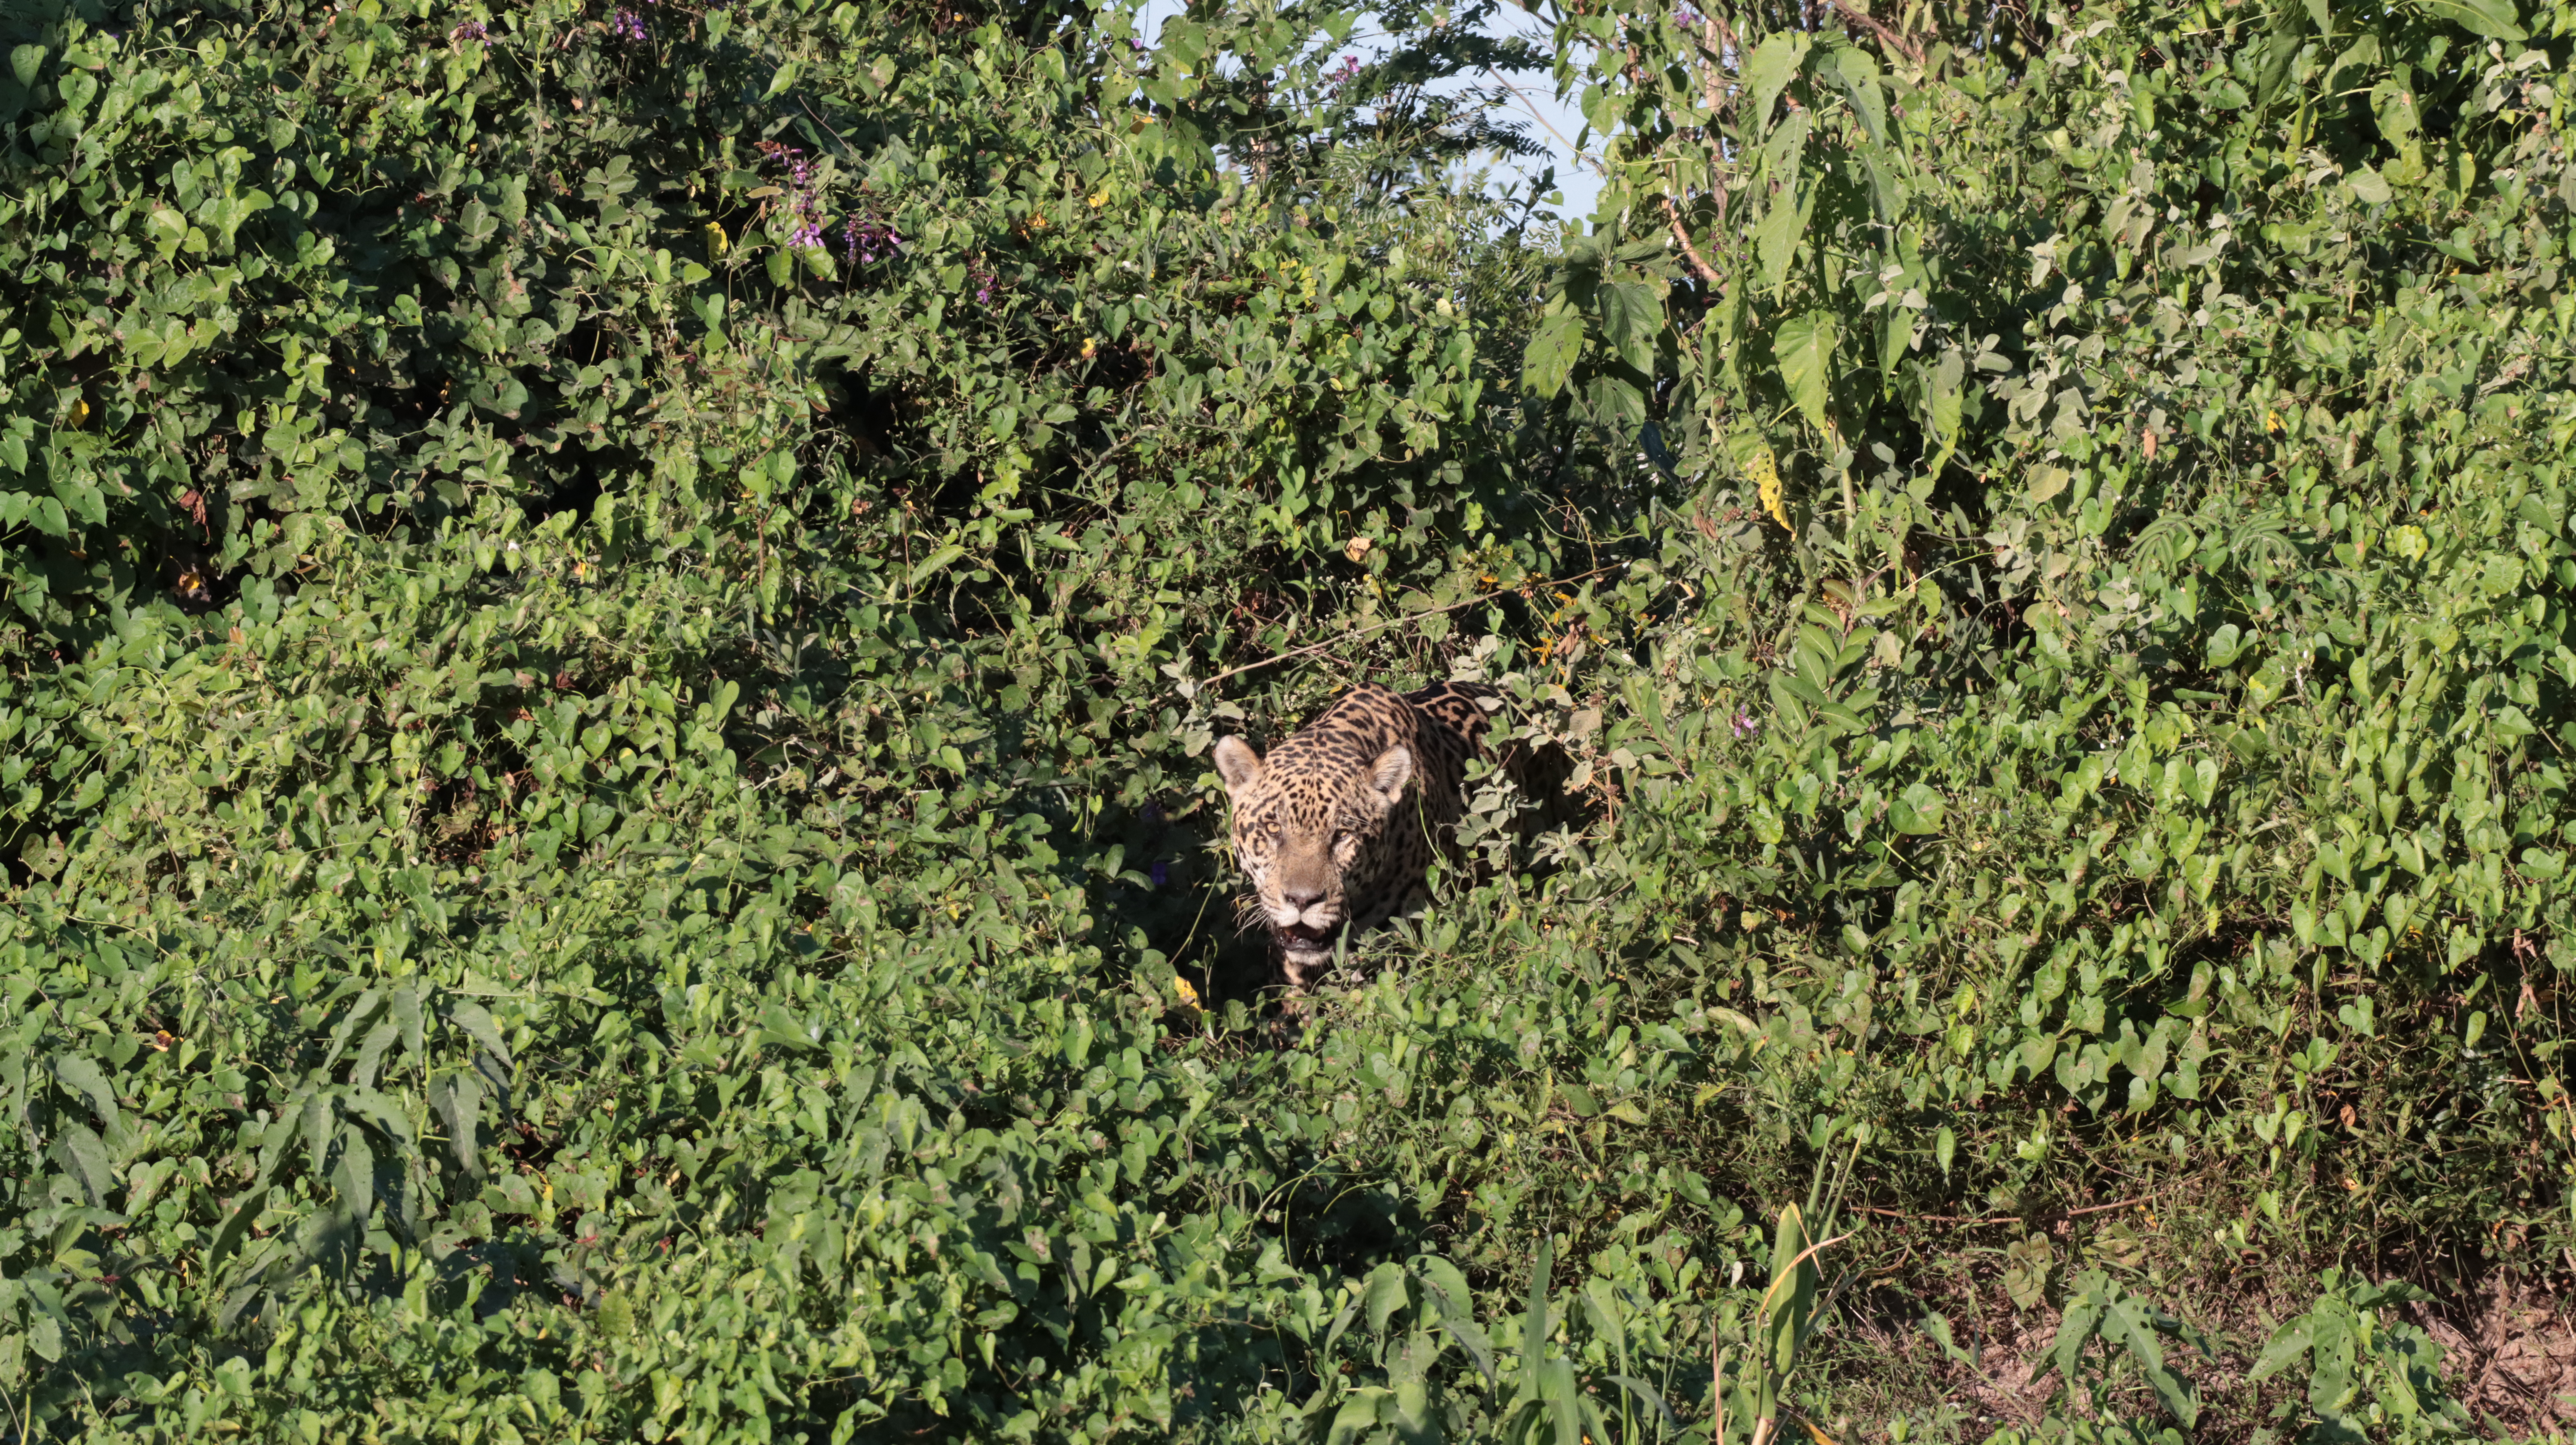
Jaguar: Bernard